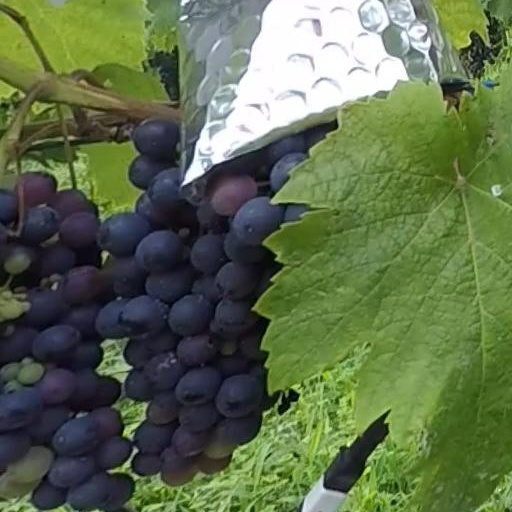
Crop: grape